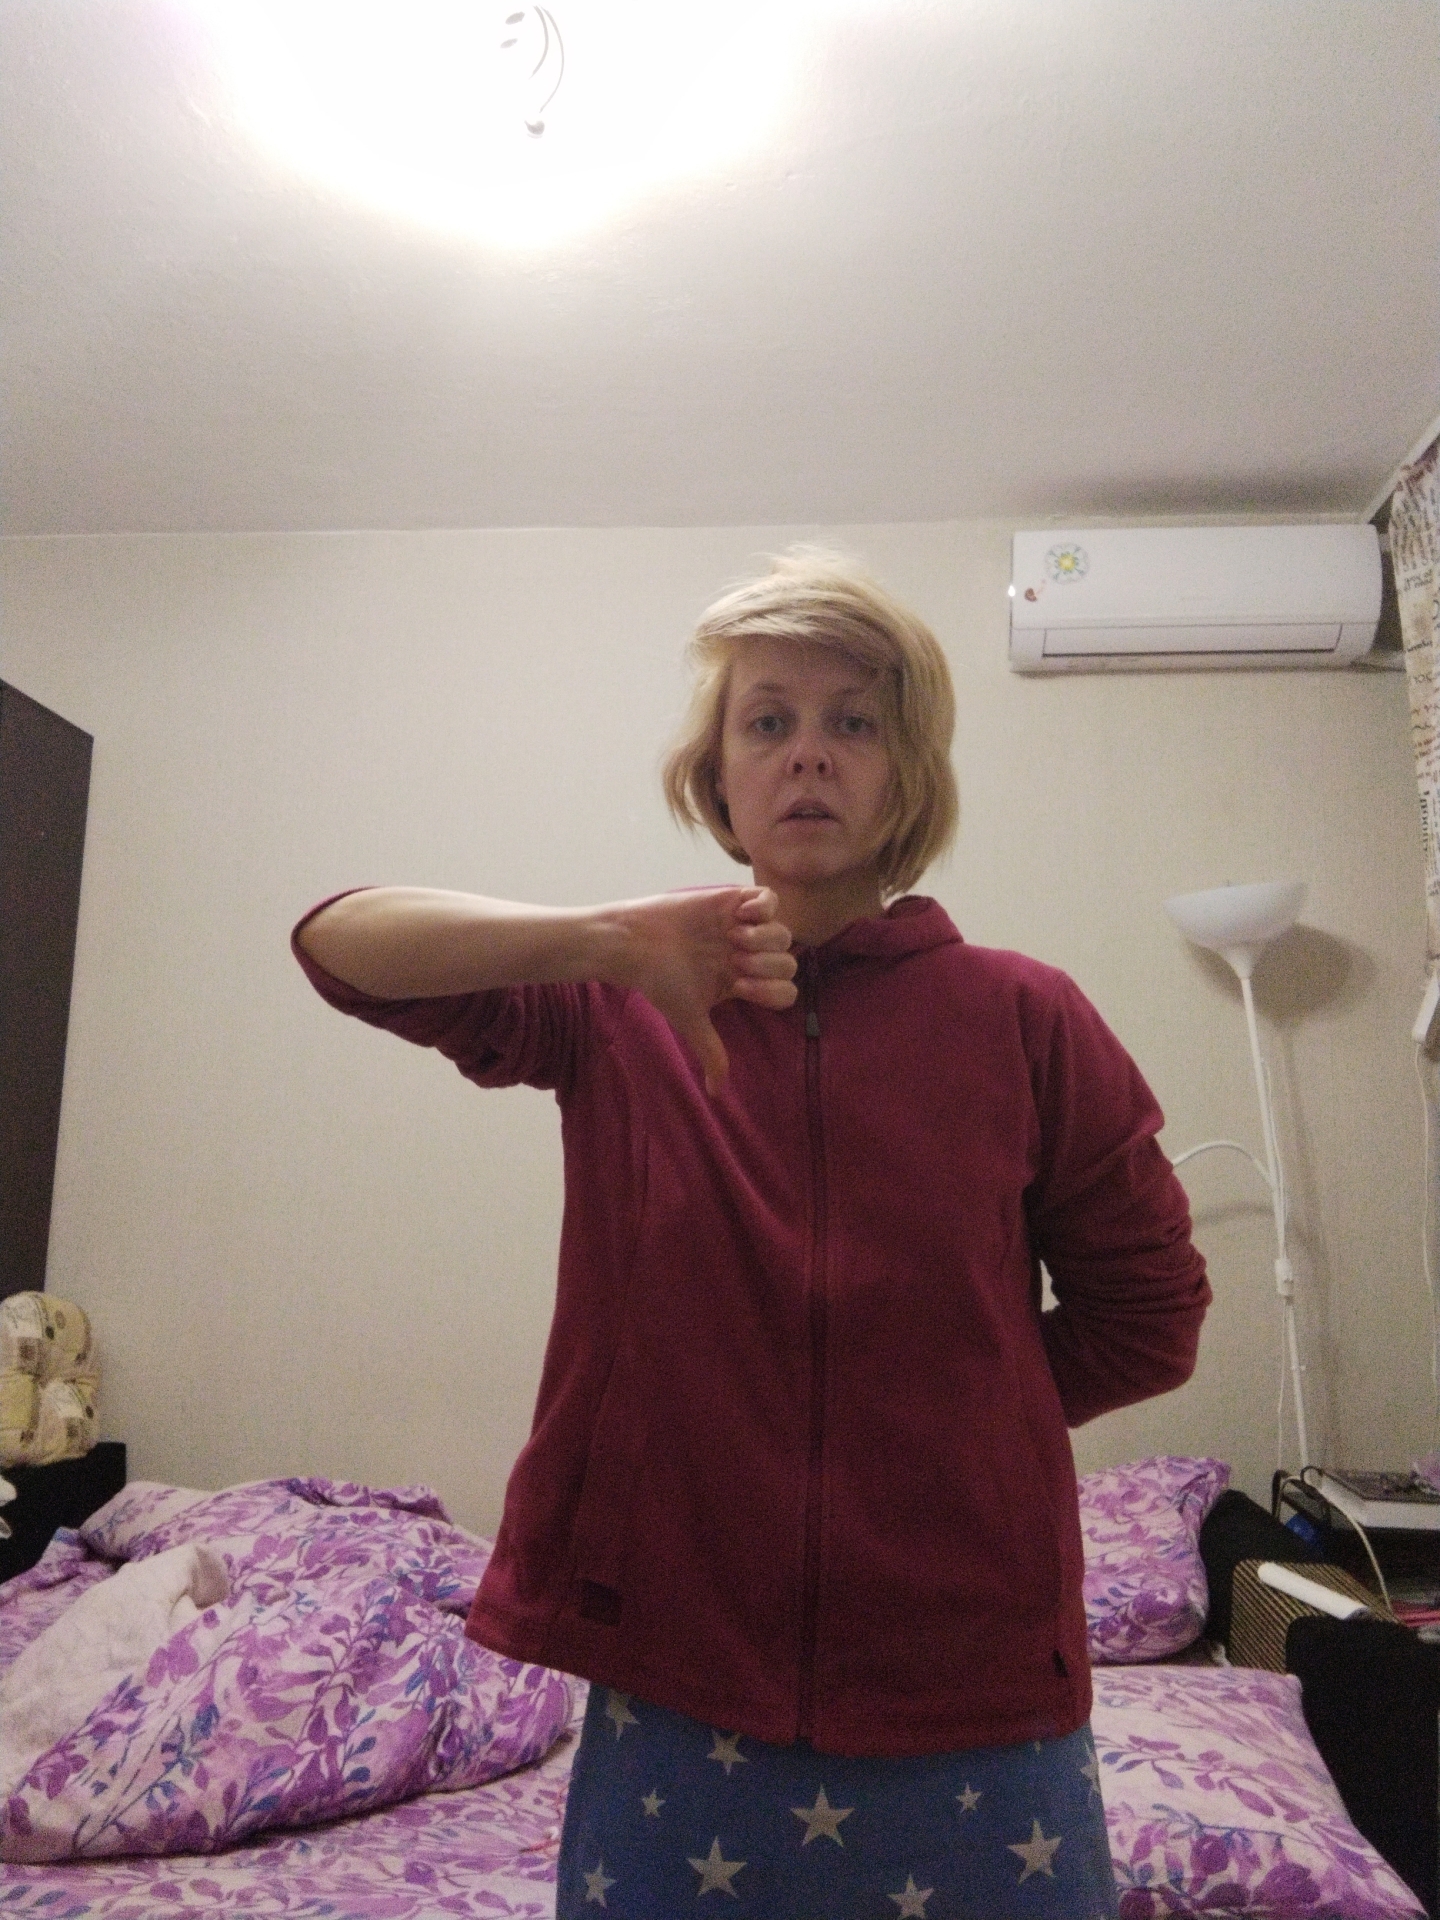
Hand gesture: dislike